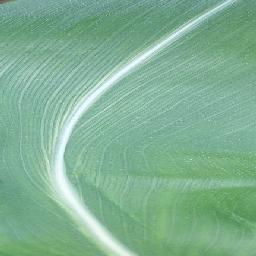
Label: Corn_(Maize)___Healthy